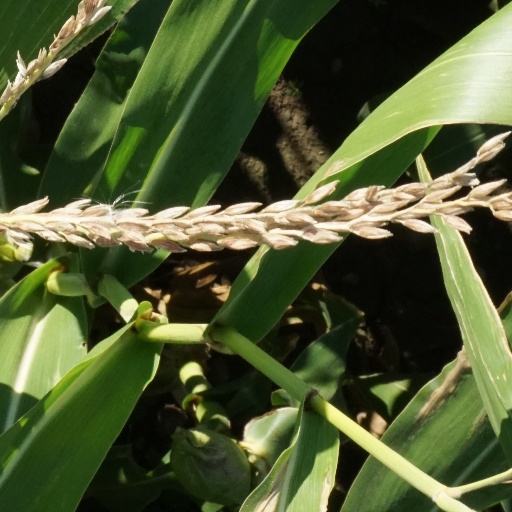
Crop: maize; corn